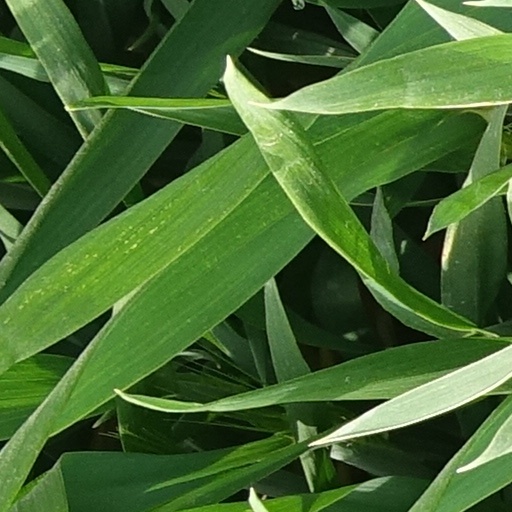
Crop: wheat